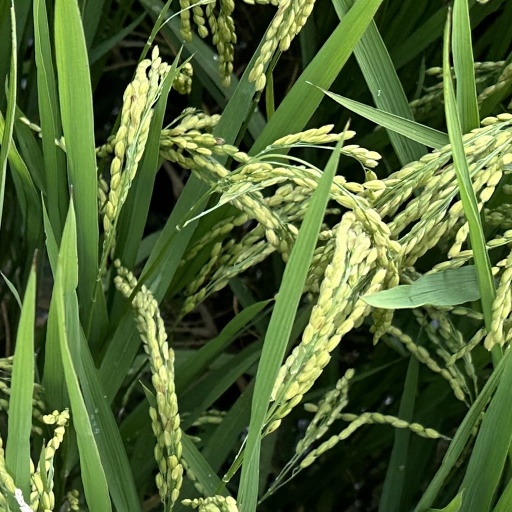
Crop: rice